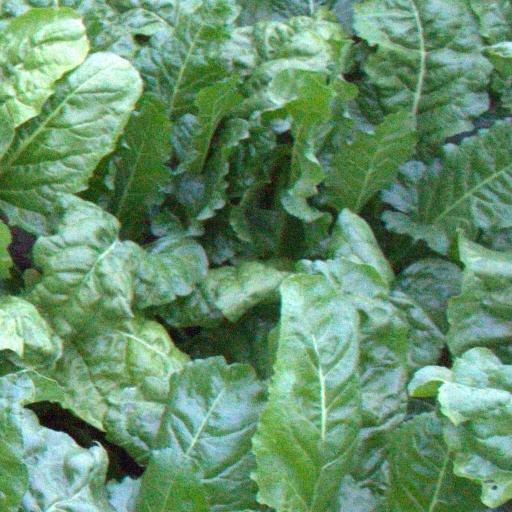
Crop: sugar beet